Djuice

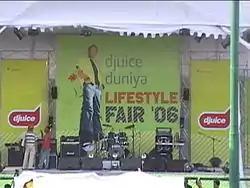
A Djuice Lifestyle Fair Concert, Rajshahi, Bangladesh

Djuice was launched in Bangladesh by Grameenphone on 14 April 2005, during the Bengali New Year. In October 2006, Djuice was launched by Telenor Group of Pakistan. On 14 April 2007, Djuice Bangladesh rebranded to Djuice. Djuice Bangladesh has a show called .